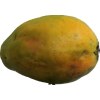
Label: papaya